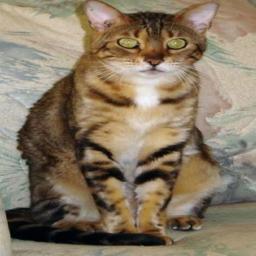
Animal: cats